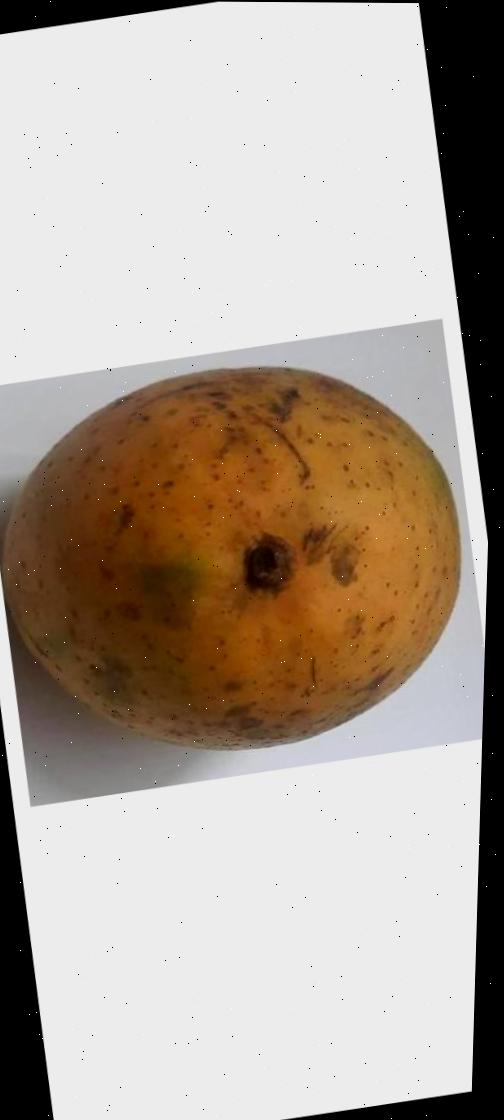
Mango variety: Ashshina Classic